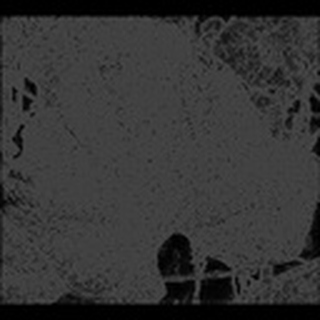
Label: cotton_powdery_mildew